Herbert Jackson (chemist)

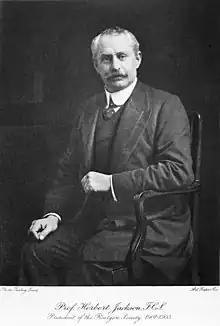
Herbert Jackson

Sir Herbert Jackson KBE, FRS (1863–1936) was a British chemist. He was knighted for his work on heat-resisting and optical glasses for military use in the First World War.